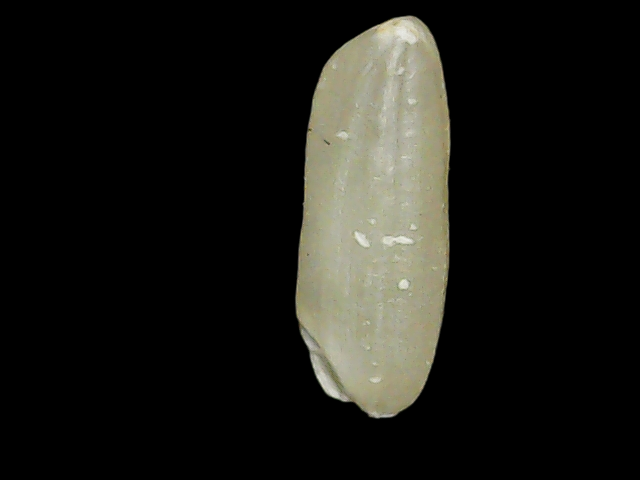
Rice variety: Binadhan26